Question: What herbs is in the soup?
Tambaya: Wani ganye ne a cikin miyar?
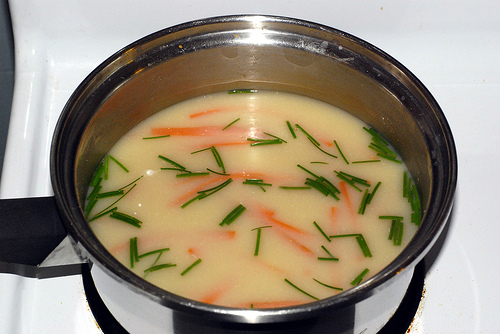
Answer: Chives.
Amsa: Lawashi.